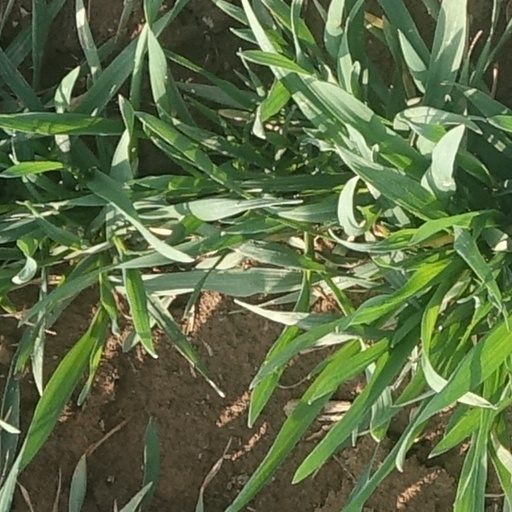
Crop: wheat